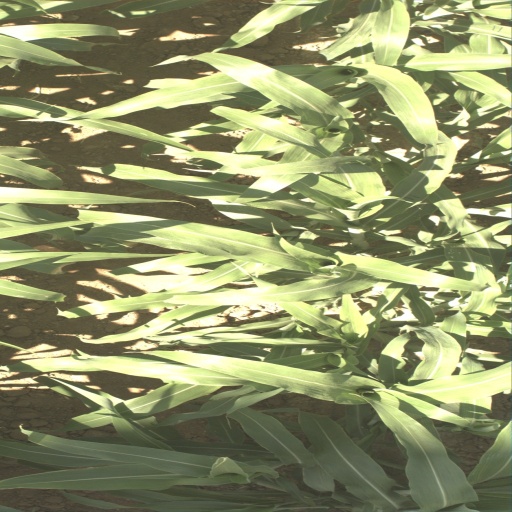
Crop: sorghum